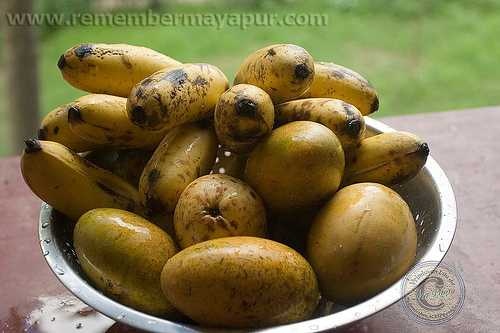
Label: Banana